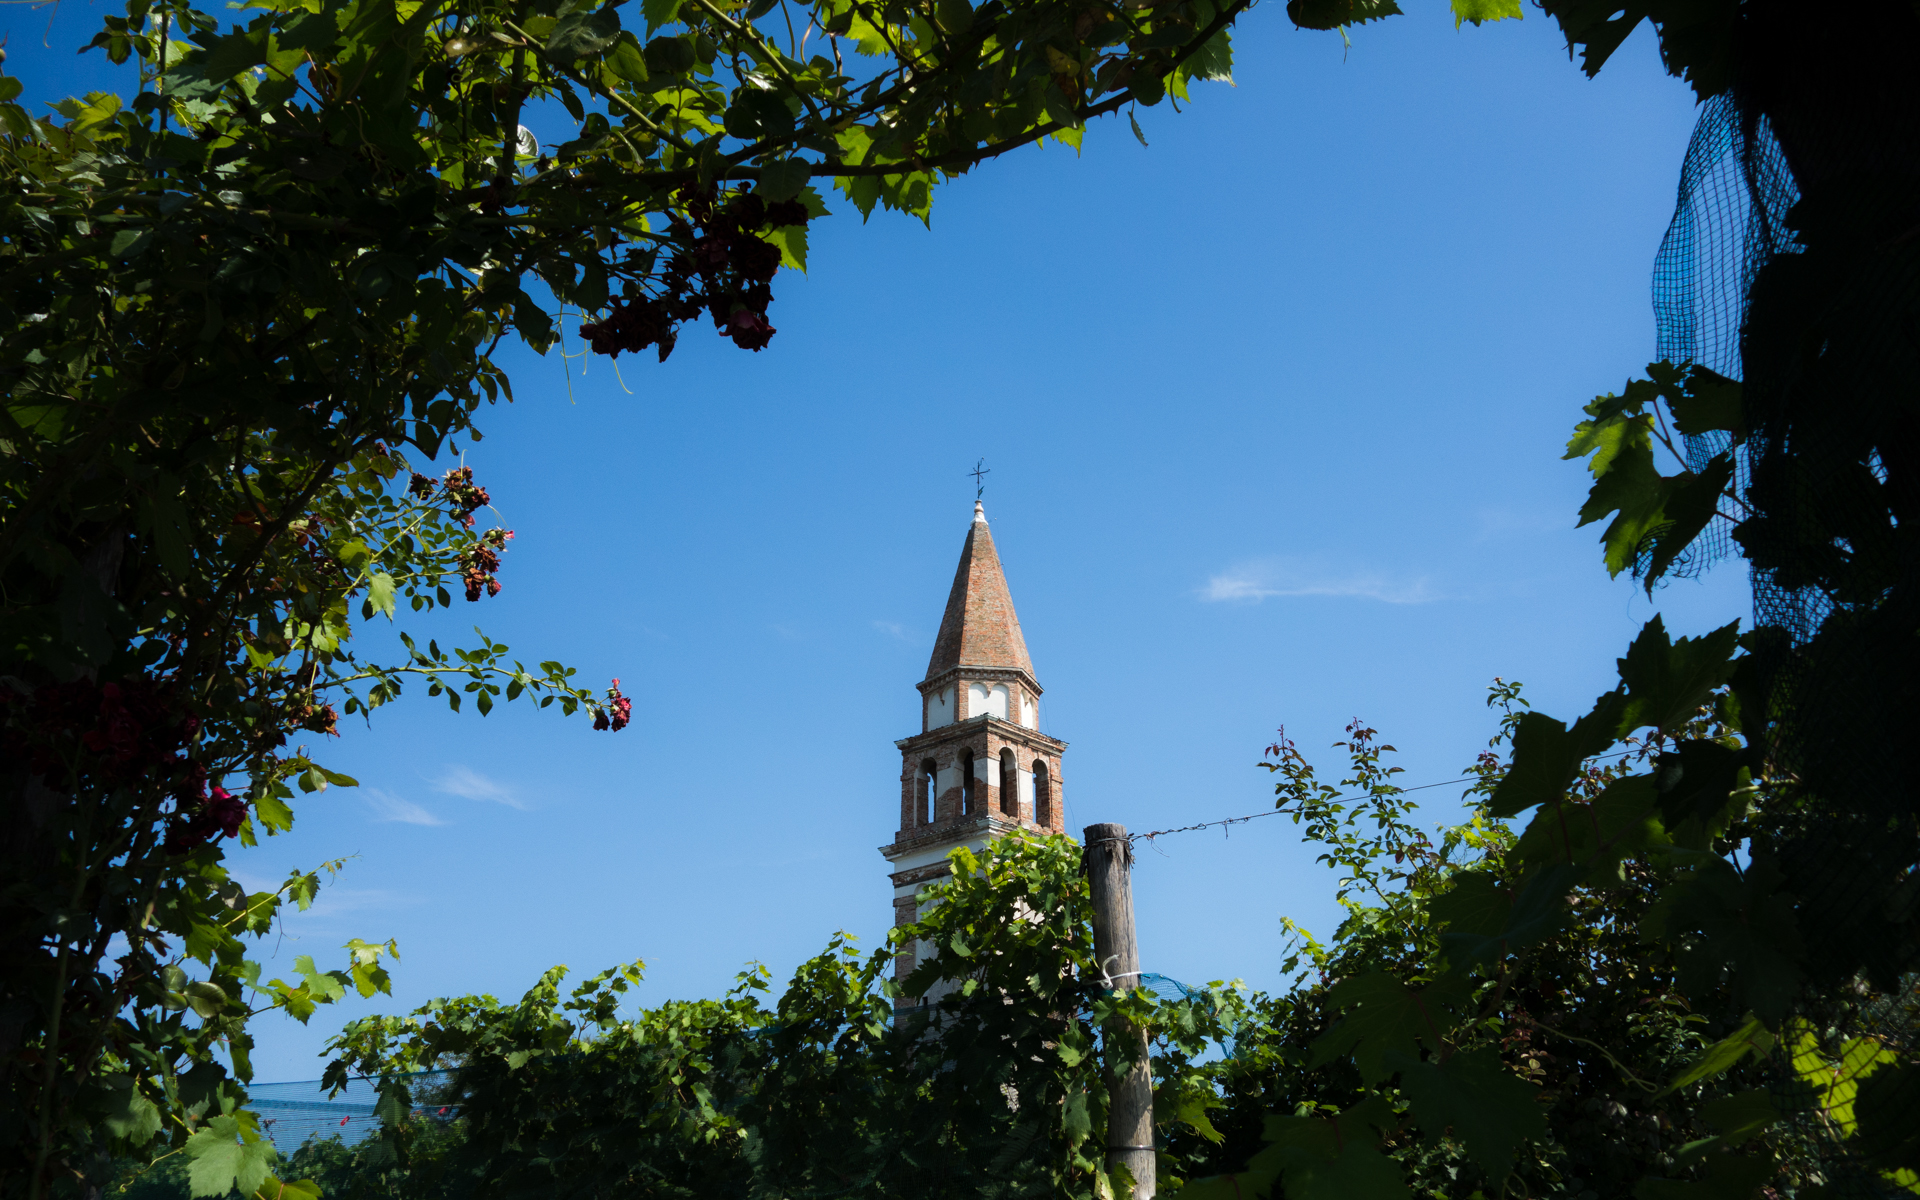
tree, sky, sunlight, flower, green, tower, place of worship, steeple, italie, venetie, mazzorbo, woody plant